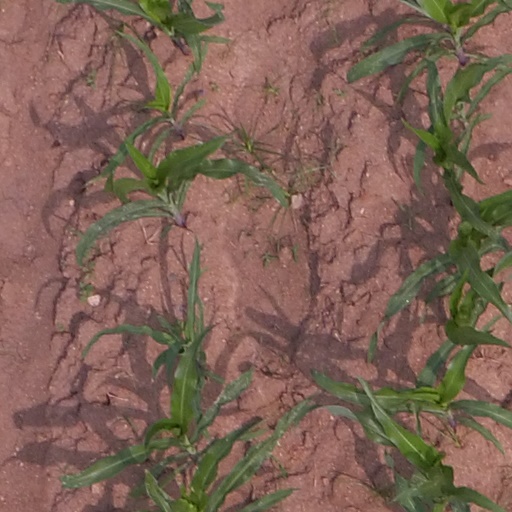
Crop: maize; corn